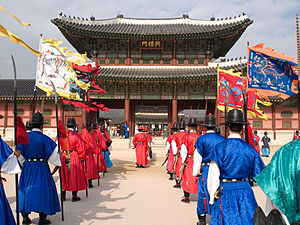
Palads / Paladser / Asien / Korea
Vagtskifte-ceremoni ved Gyeongbokgung Palace.
Et palads er en storslået bopæl, der er bolig eller hjemsted for et statsoverhoved eller en anden dignitar som en biskop eller en ærkebiskop. Selve ordet stammer fra det latinske navn Palātium for Palatinerhøjen, en af det syv høje i Rom. I Europa anvendes udtrykket også om overdådige private boliger for aristokratiet. Mange historiske paladser bliver i dag brugt til andre formål såsom parlamenter, museer, hoteller eller kontorbygninger. Ordet bruges undertiden også til at beskrive en overdådigt udsmykket bygning, som anvendes til offentlig underholdning eller udstillinger.